Musaeum Hermeticum

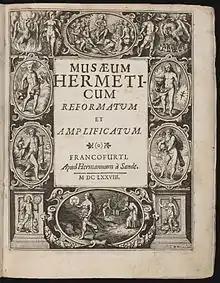
Title page of a 1678 edition at the Beinecke Rare Book & Manuscript Library

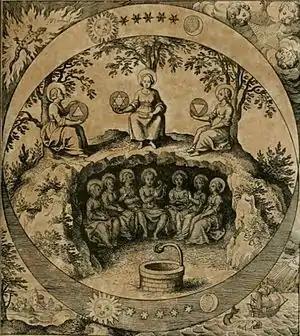
Frontispiece of the "Musaeum Hermeticum"

Musaeum Hermeticum ("Hermetic library") is a compendium of alchemical texts first published in German, in Frankfurt, 1625 by Lucas Jennis. Additional material was added for the 1678 Latin edition, which in turn was reprinted in 1749.